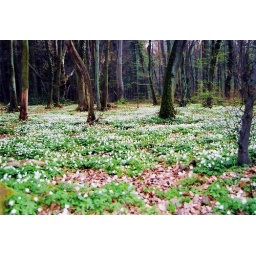
ground of forest in spring